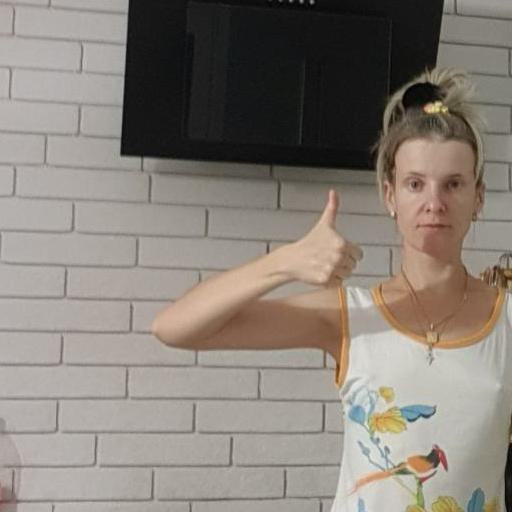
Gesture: like